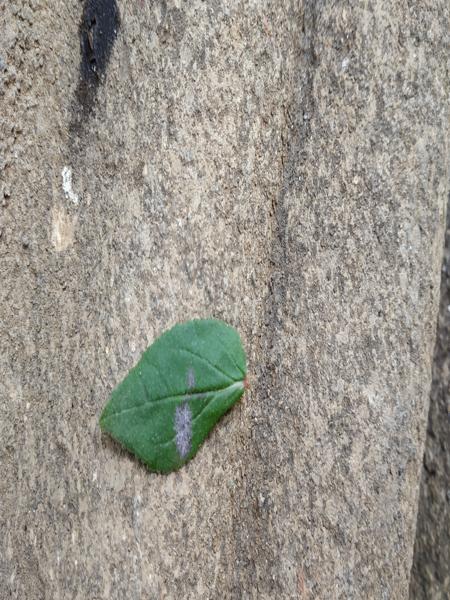
Plant: Astma_weed